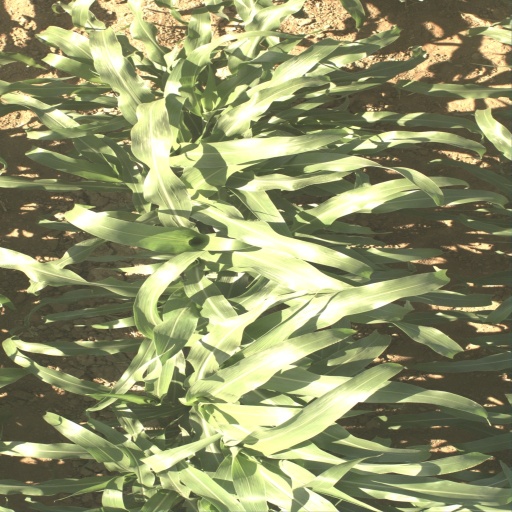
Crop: sorghum